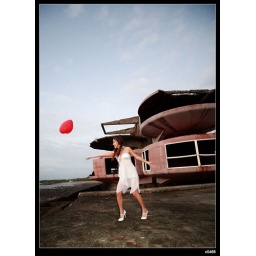
hsiaoh is very cute ,vivid and a little sexy feeling, we shot her at abandon houses near Taisui